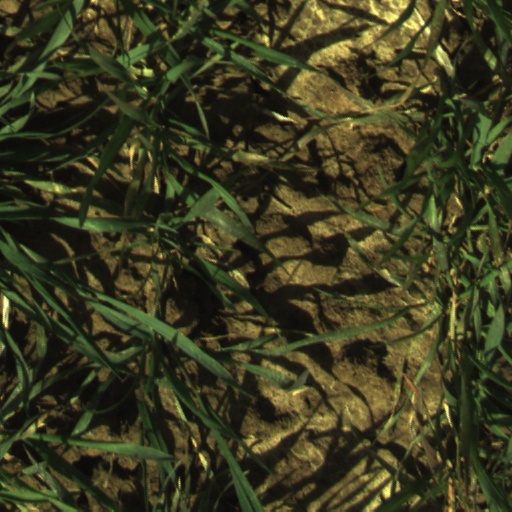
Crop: wheat